Crocodile oil

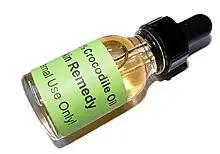
Crocodile oil colour

With the increase in commercial alligator farming in countries including Thailand, the United States, Australia, South Africa, and South East Asia, crocodile fat and oil became a commercial product that can be used in a number of ways such as medicine, skin care products, and as a feedstock for biodiesel. Natural oils are extensively used in cosmetics and as treatment for a growing number of conditions. According to Vermaak, the natural products industry is a multibillion-dollar industry and has grew enormously in the years up to 2011. Crocodile oil as an oil mainly containing fatty acids contribute to beneficial properties in cosmetics and personal care products. More specifically, crocodile oil is also used in the tanning industry. The oil can range from about $US4 for a tube of crocodile lip balm to about $US104 for a large jar of pure crocodile oil balm. Businesses consider the capability to convert crocodile fat to a marketable oil. They can capitalise on "first-mover advantage" due to crocodile oil benefits. Golden 8 Skincare is an Australian company, using crocodile oil as the main ingredient of its product. The company's description of the product include "Packed full of Omegas 3,6 7 and 9 to help in the healing of skin conditions due to its Natural Moisturising Factor (NMF) Crocodile Oil helps prevents dermal irritation and regenerates the skin whilst providing the skin its daily dose of Omegas to produce clear, glowing, healthy skin." Crocodile oil lotions and other products derived from crocodile fat can be seen sold online for personal use.